Young Roddy

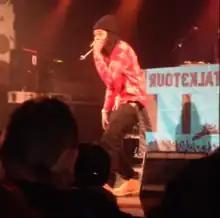
Young Roddy performing in August 2015.

Roderick Brisco (born September 20, 1986), better known by his stage name Young Roddy (or simply Roddy), is an American rapper signed to Jet Life Recordings and iHipHop Distribution.